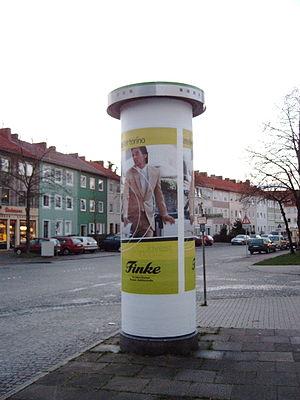
Colonne Morris en Bremen, Allemagne